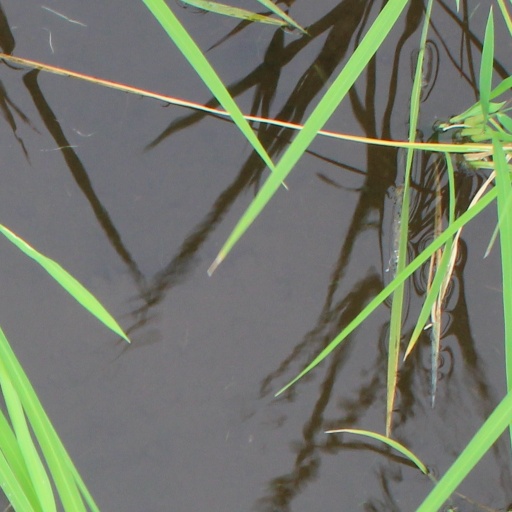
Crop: rice